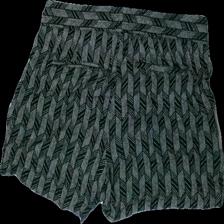
View: back
Type: Shorts
Category: Ladies
Brand: Lindex
Colors: White, Black
Material: 100% viscose
Pattern: Other
Cut: Regular
Size: XL
Season: All
Price range: <50
Recommended usage: Reuse